Stalk borer

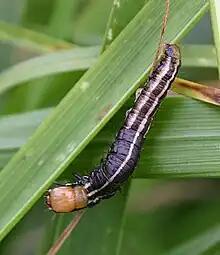

This wingspan is 25–44 mm. The moth flies from June to September depending on the location.